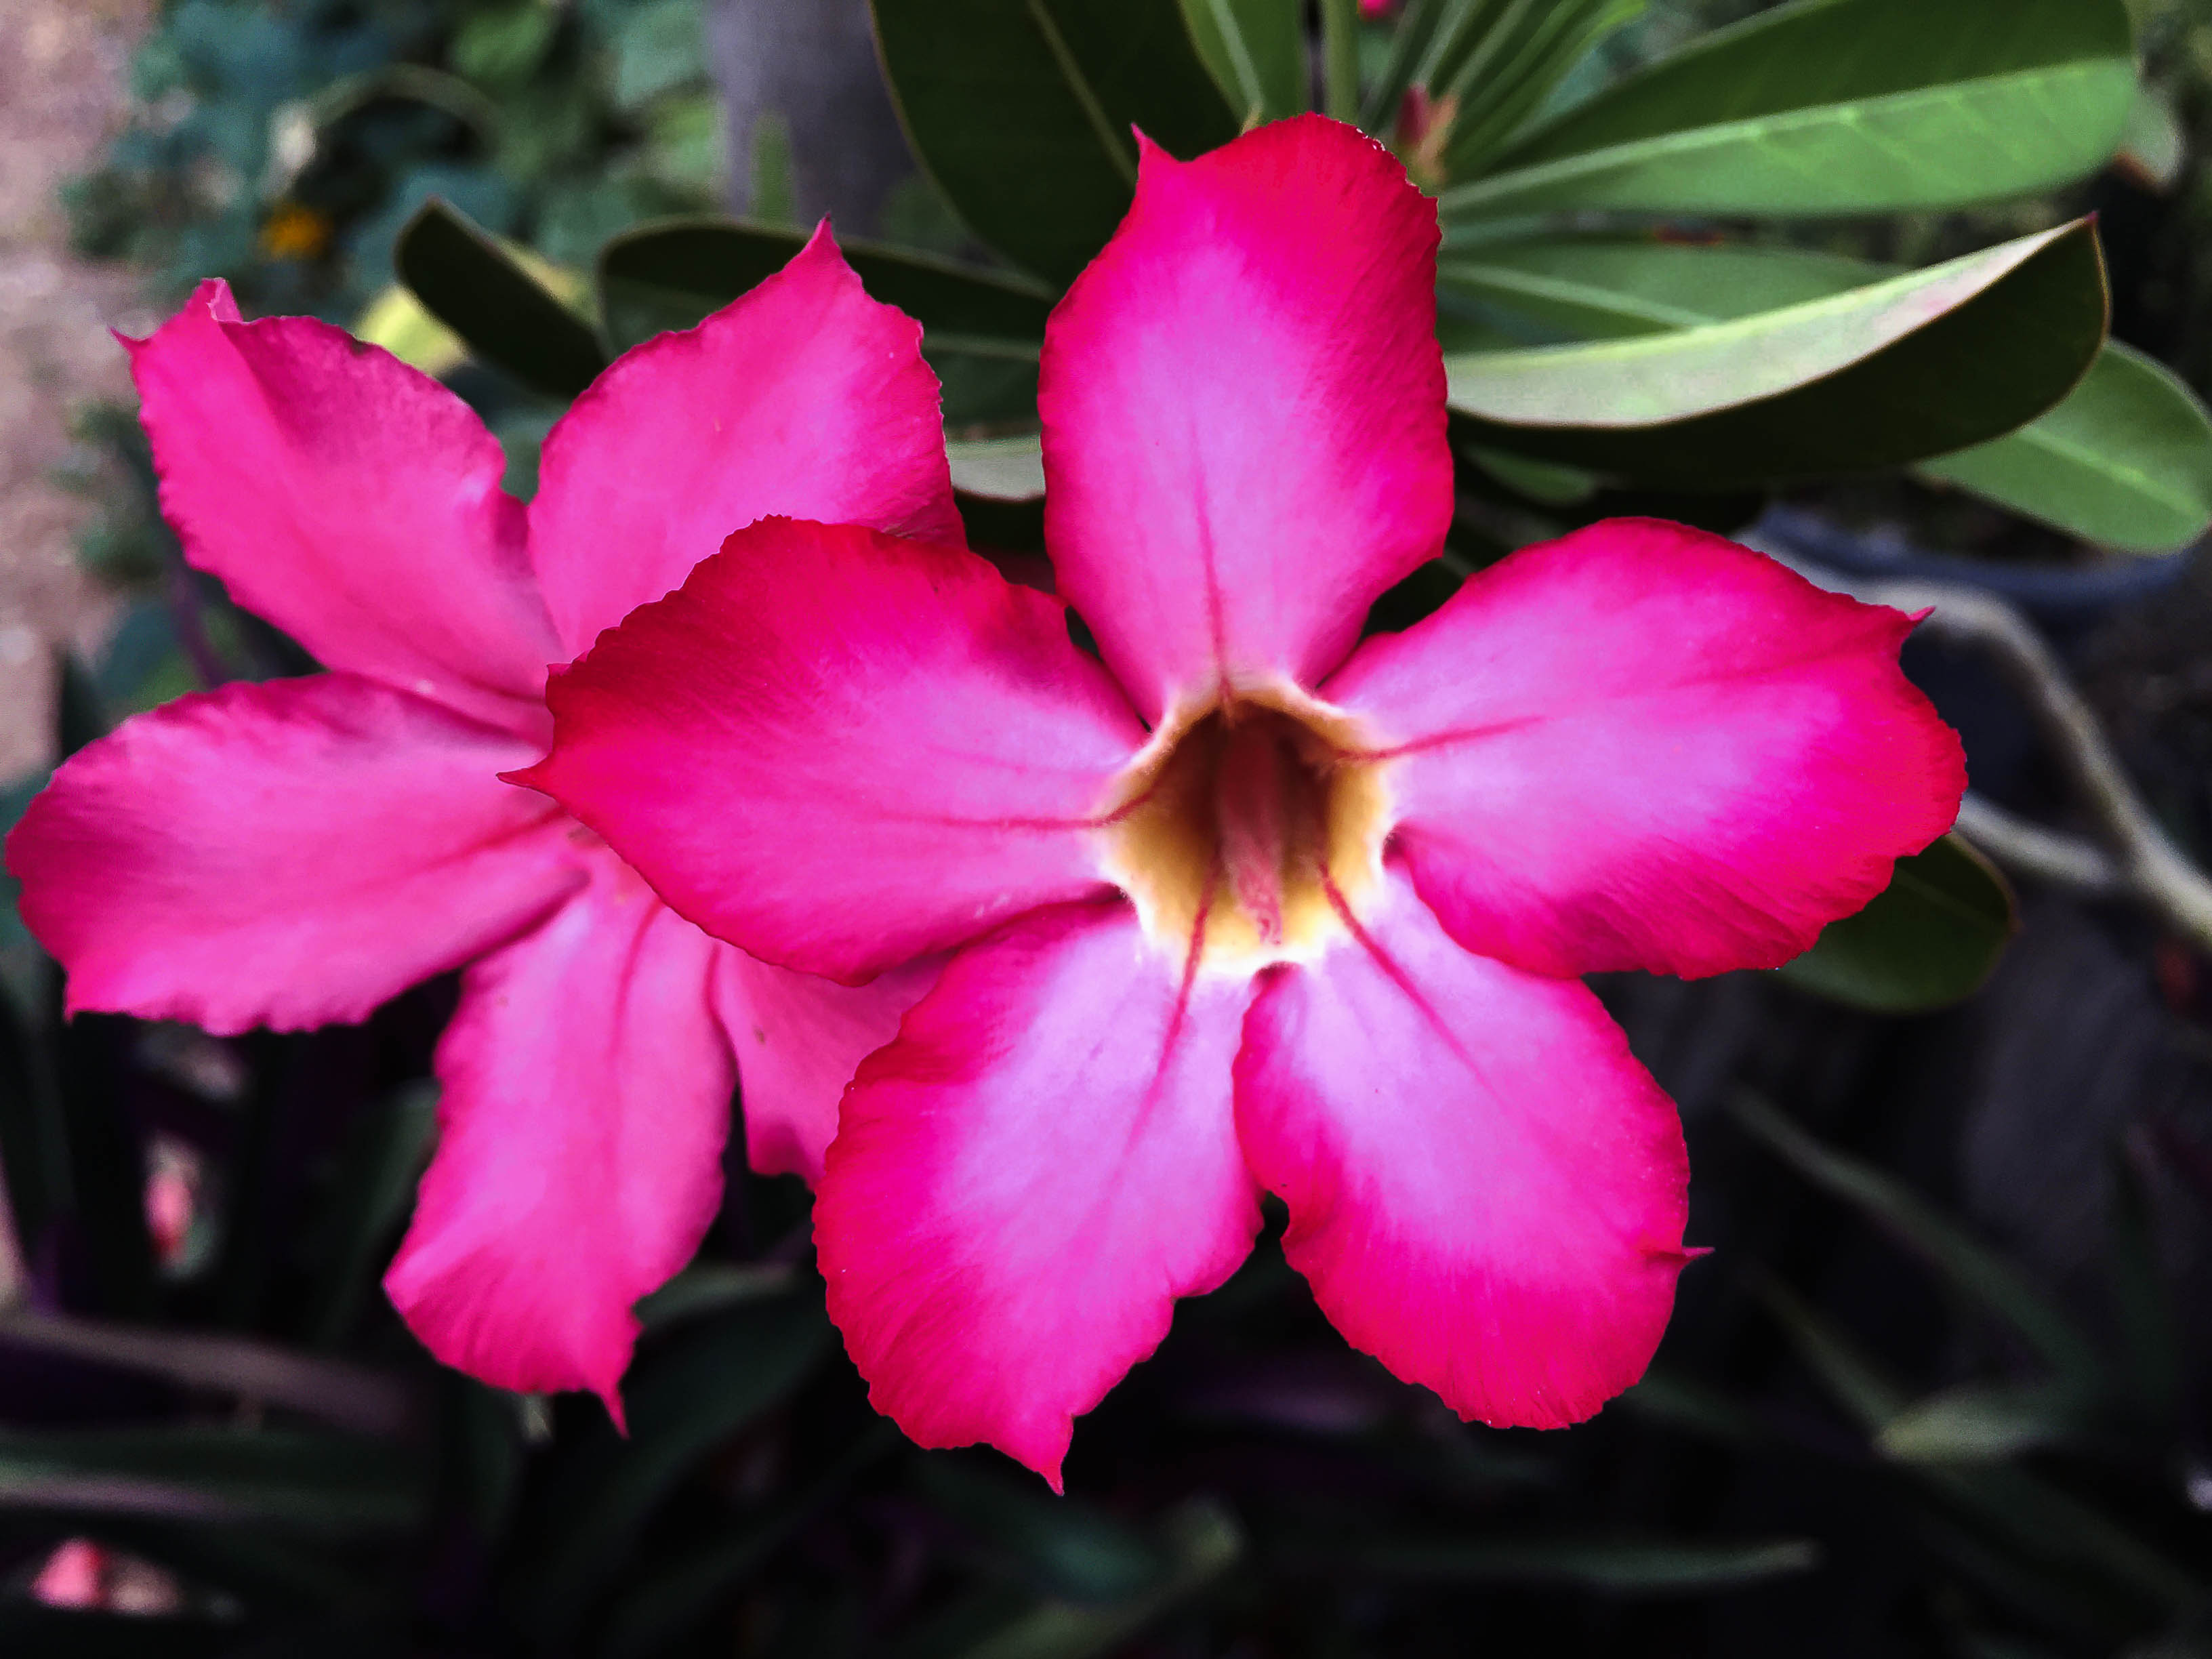
flowers, flower, plant, pink, flora, petal, flowering plant, shrub, pink family, annual plant